Fluid dynamic gauge

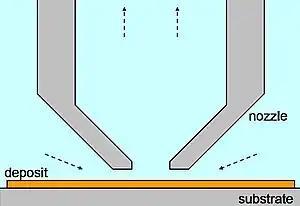
Operating principles of FDG. The separation between nozzle and deposit is measured by monitoring the liquid flowrate into the nozzle

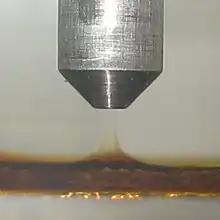
Fluid dynamic gauging of a soft deposit layer (tomato paste)

A fluid dynamic gauge (FDG) is a measurement technique used to study the behaviour of soft deposit layers in a liquid environment. It employs fluid mechanics to determine the thickness of the layer, and can also be used to obtain a measure of its strength. It was inspired by the technique of pneumatic gauging, which relies on a flow of air rather than the process liquid. Fluid dynamic gauging can be conducted as an in-line measuring technique, but is more commonly used as a research tool.